British Aerospace

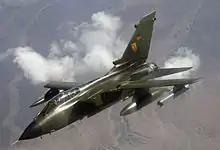
A German Air Force Tornado IDS in flight, 2007

British Aerospace inherited a number of live development programmes from its predecessors. Scottish Aviation was working on a project for a 19-seat turboprop airliner, an upgraded version of the Handley Page Jetstream. BAe placed the Jetstream 31 into production after the first flight of the prototype in March 1980. At the same time, production of Hawker Siddeley's HS 125 business jet, Harrier VTOL jet fighter and HS 748 turboprop airliner continued under BAe, as did that of the Trident jet airliner for a short time. Similarly, low-rate production of the BAC One-Eleven jet airliner, the Strikemaster two-seat military jet trainer/attack aircraft, and the iconic Concorde supersonic airliner also continued.